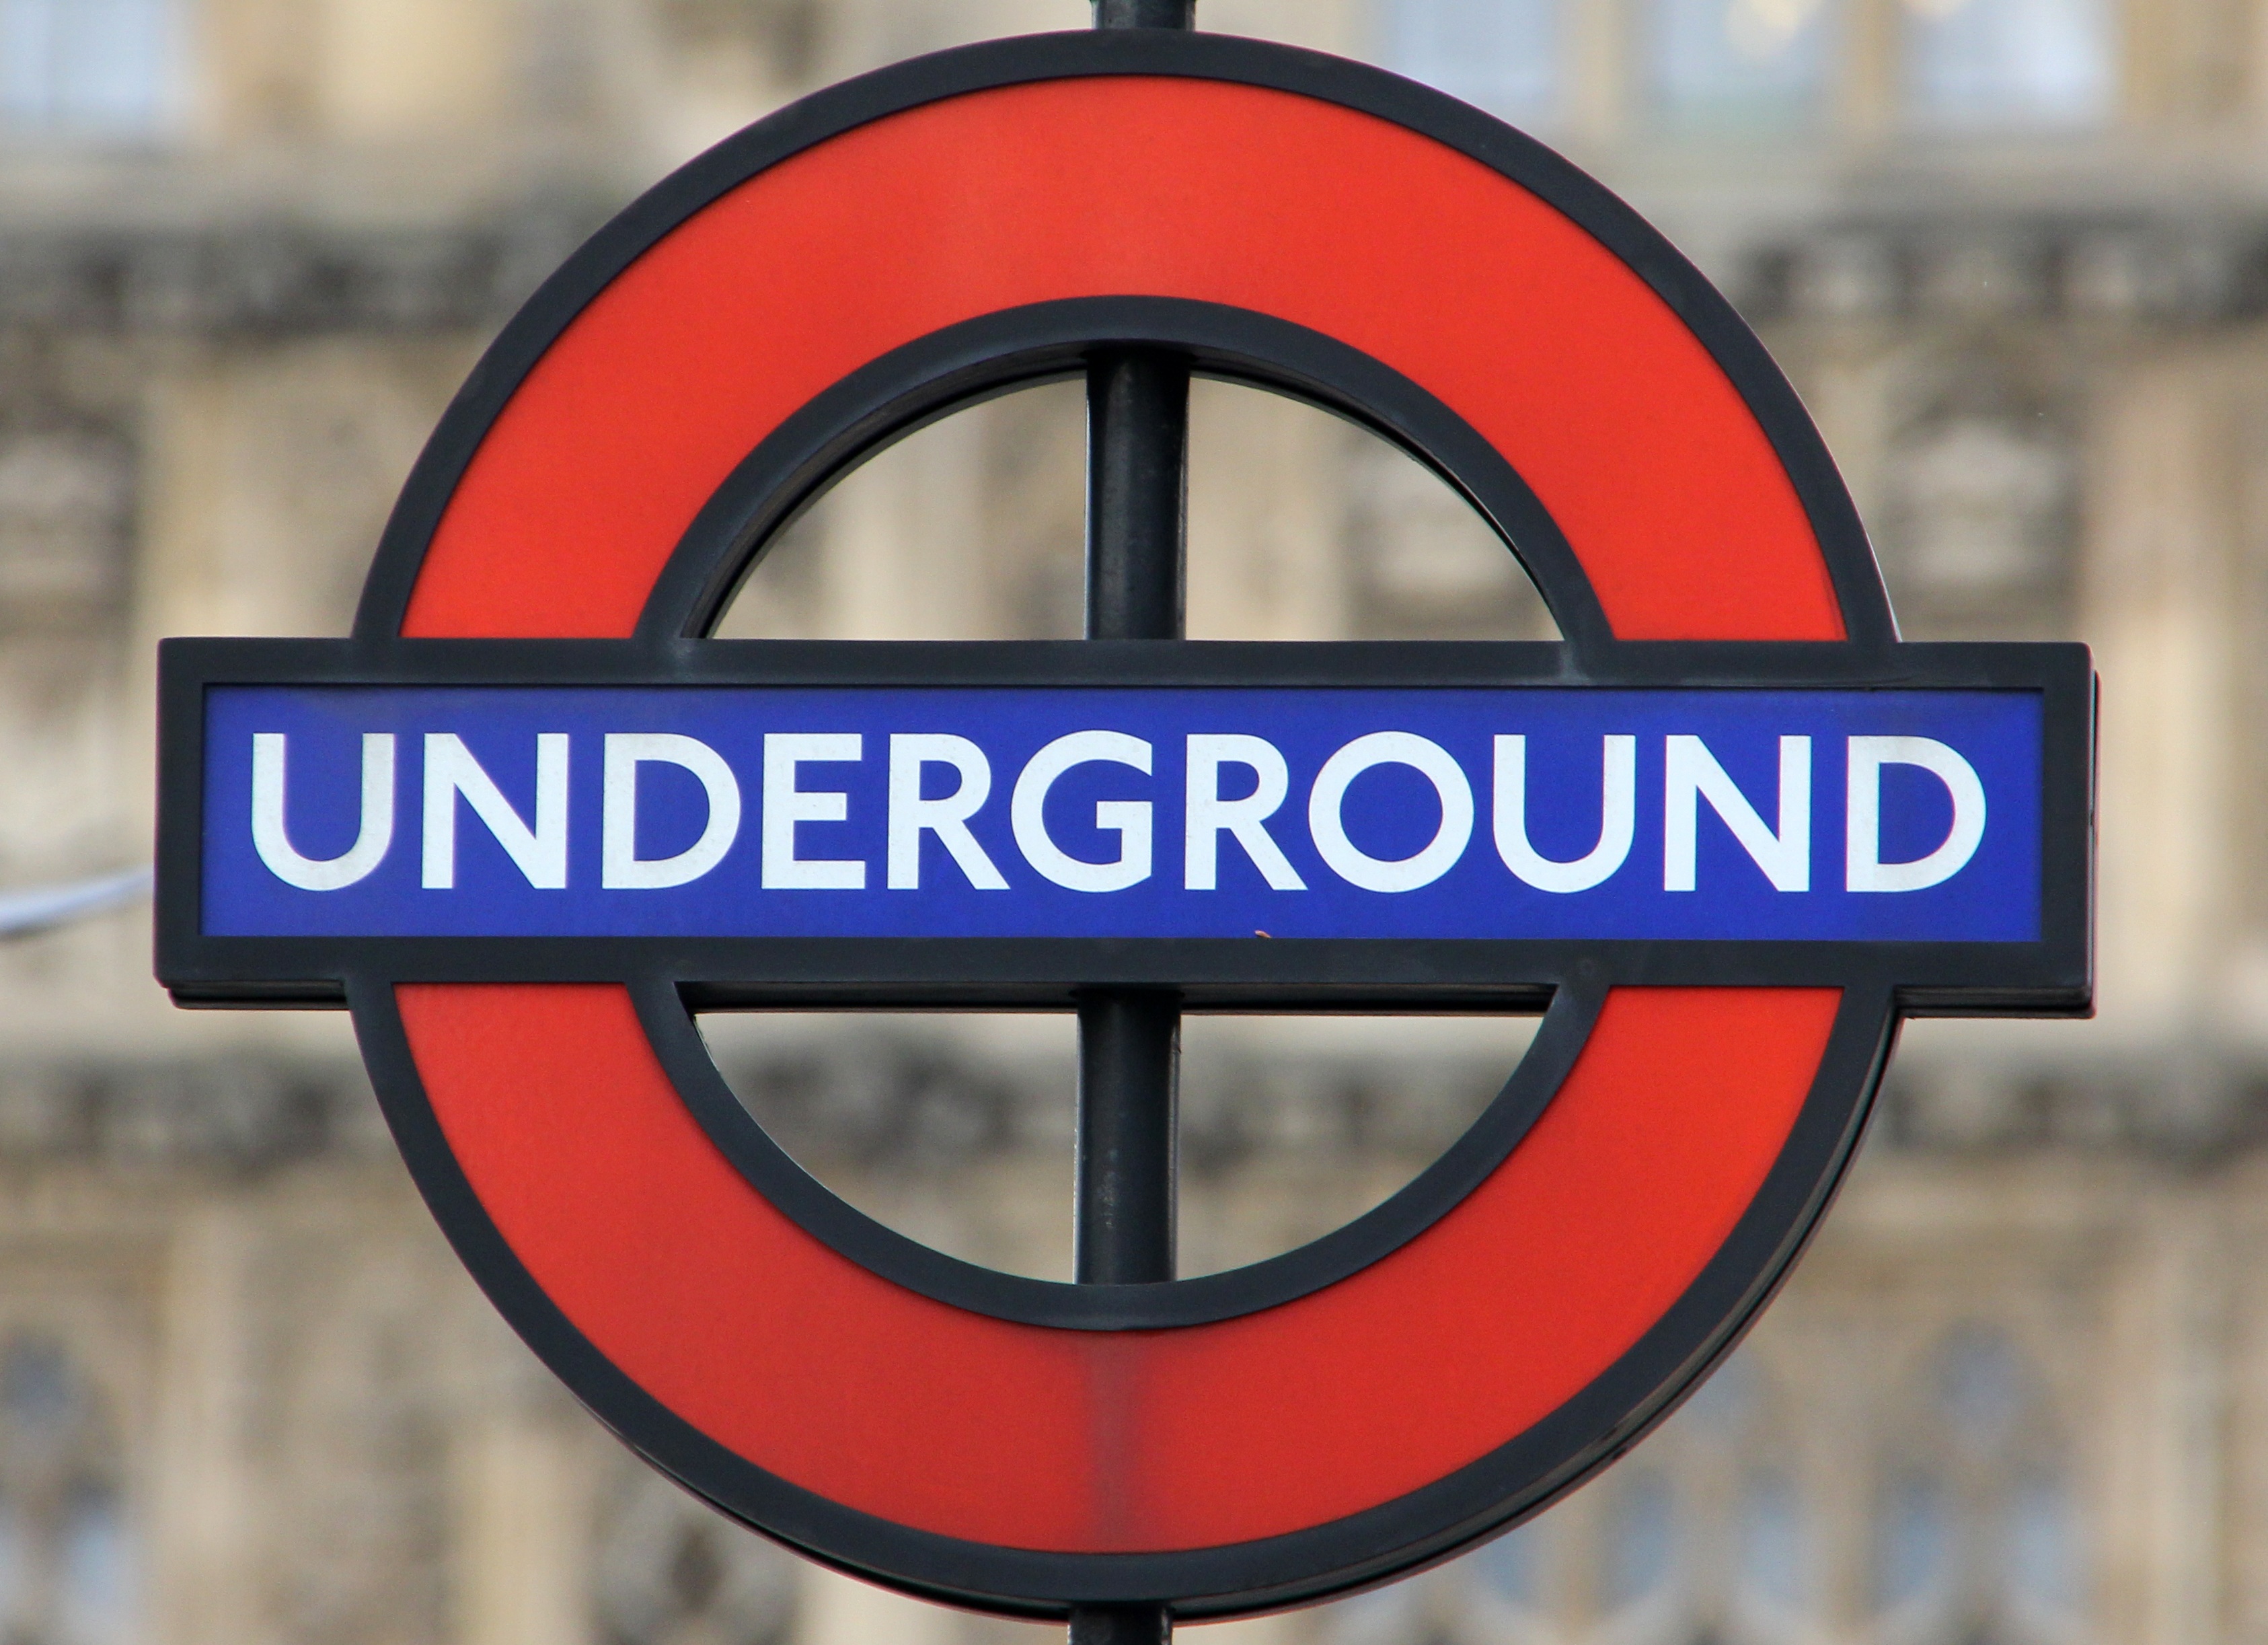
wheel, number, metro, underground, sign, exit, street sign, signage, font, london, traffic sign